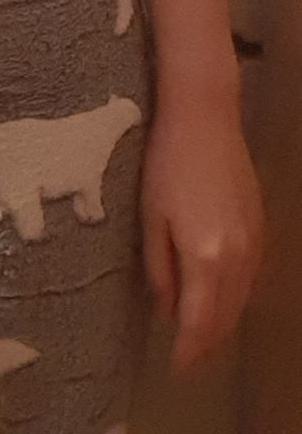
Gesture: no_gesture